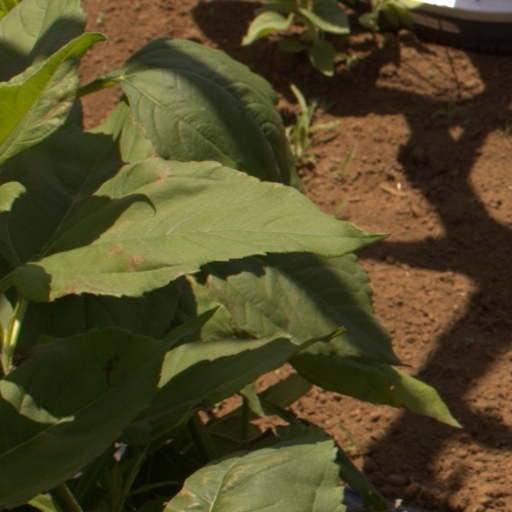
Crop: Jerusalem artichoke